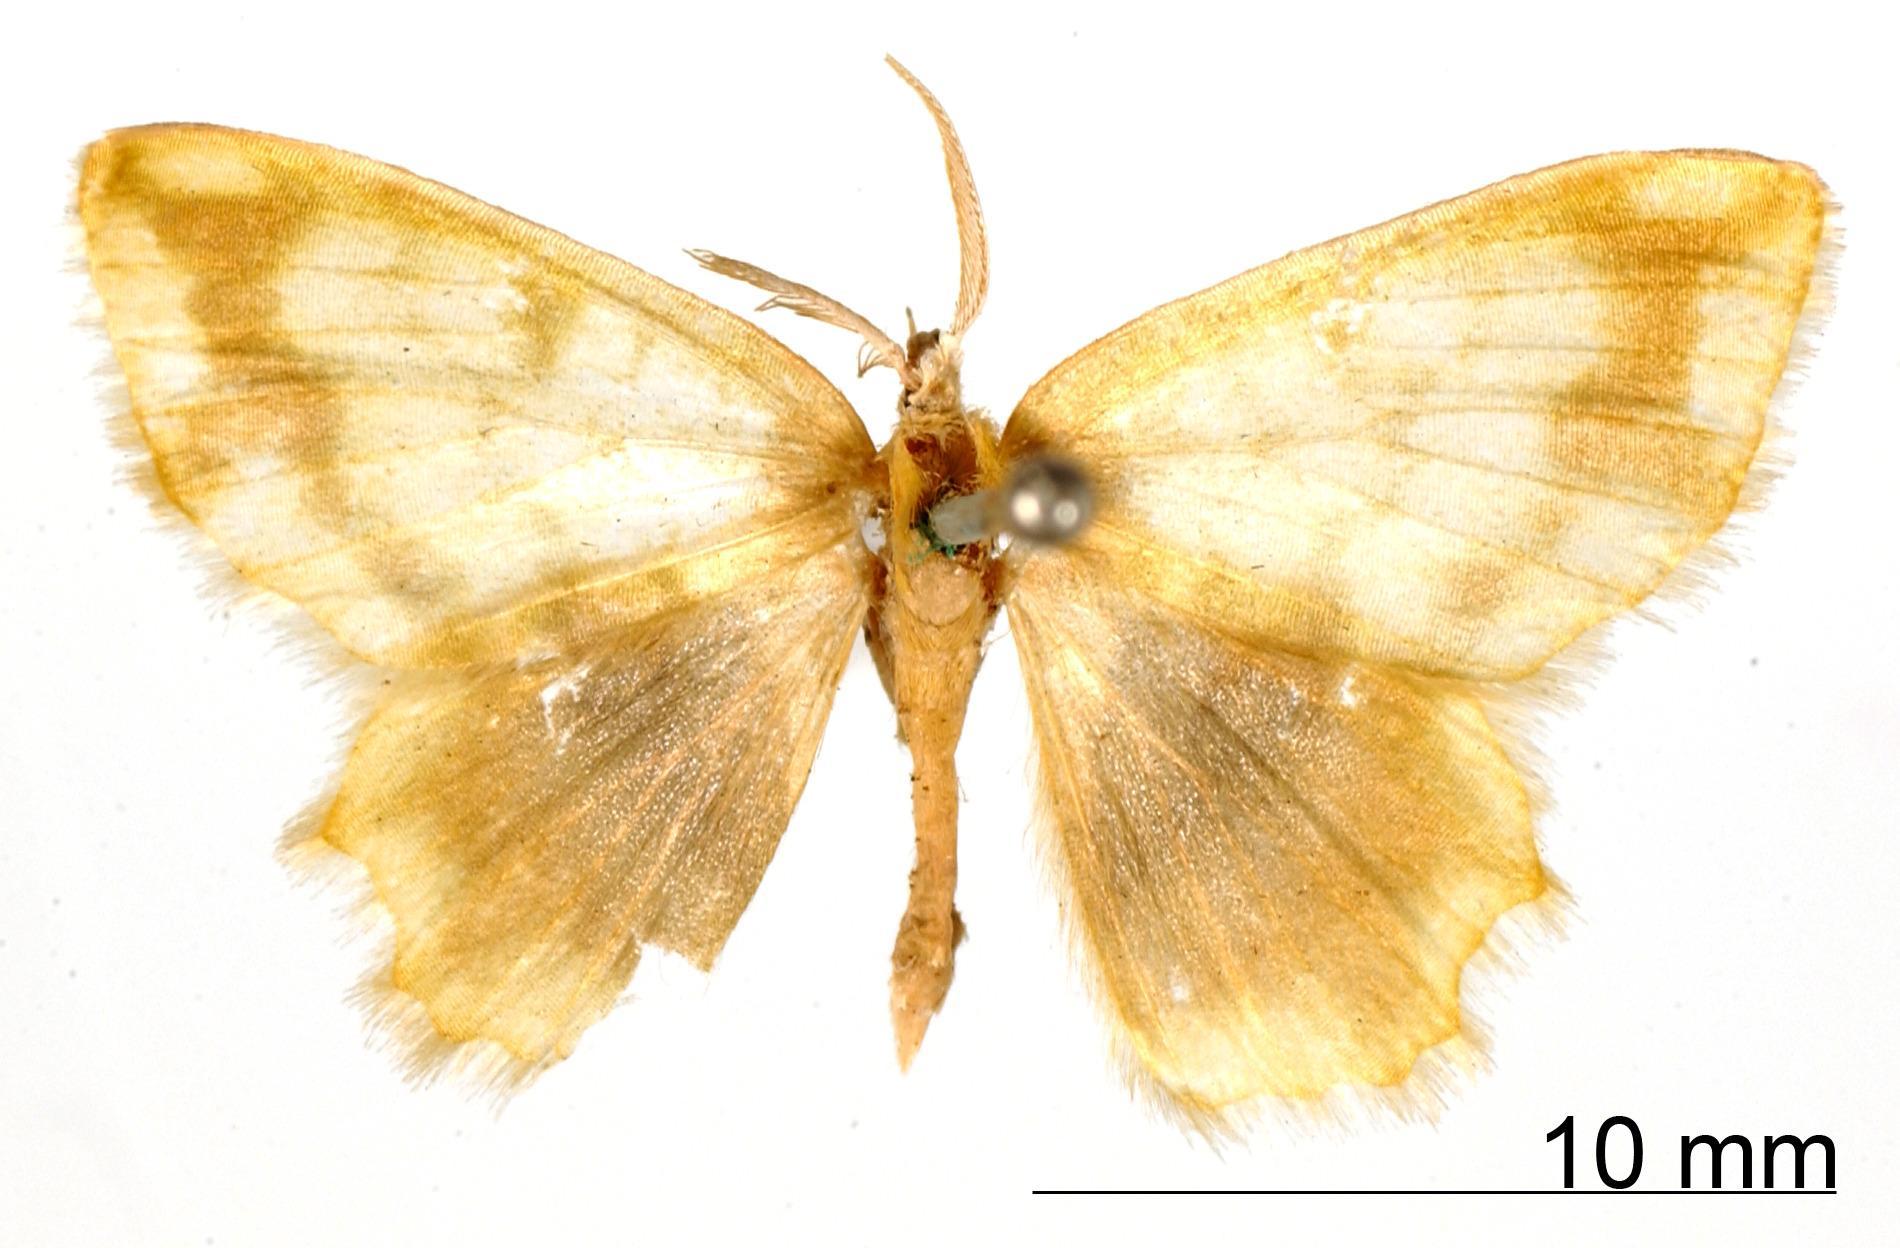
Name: Hypnochlora popayanaria
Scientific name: Hypnochlora popayanaria Dognin, 1901
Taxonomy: Animalia, Arthropoda, Insecta, Lepidoptera, Geometridae, Geometrinae
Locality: Popayan, Cauca, Colombia
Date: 1896